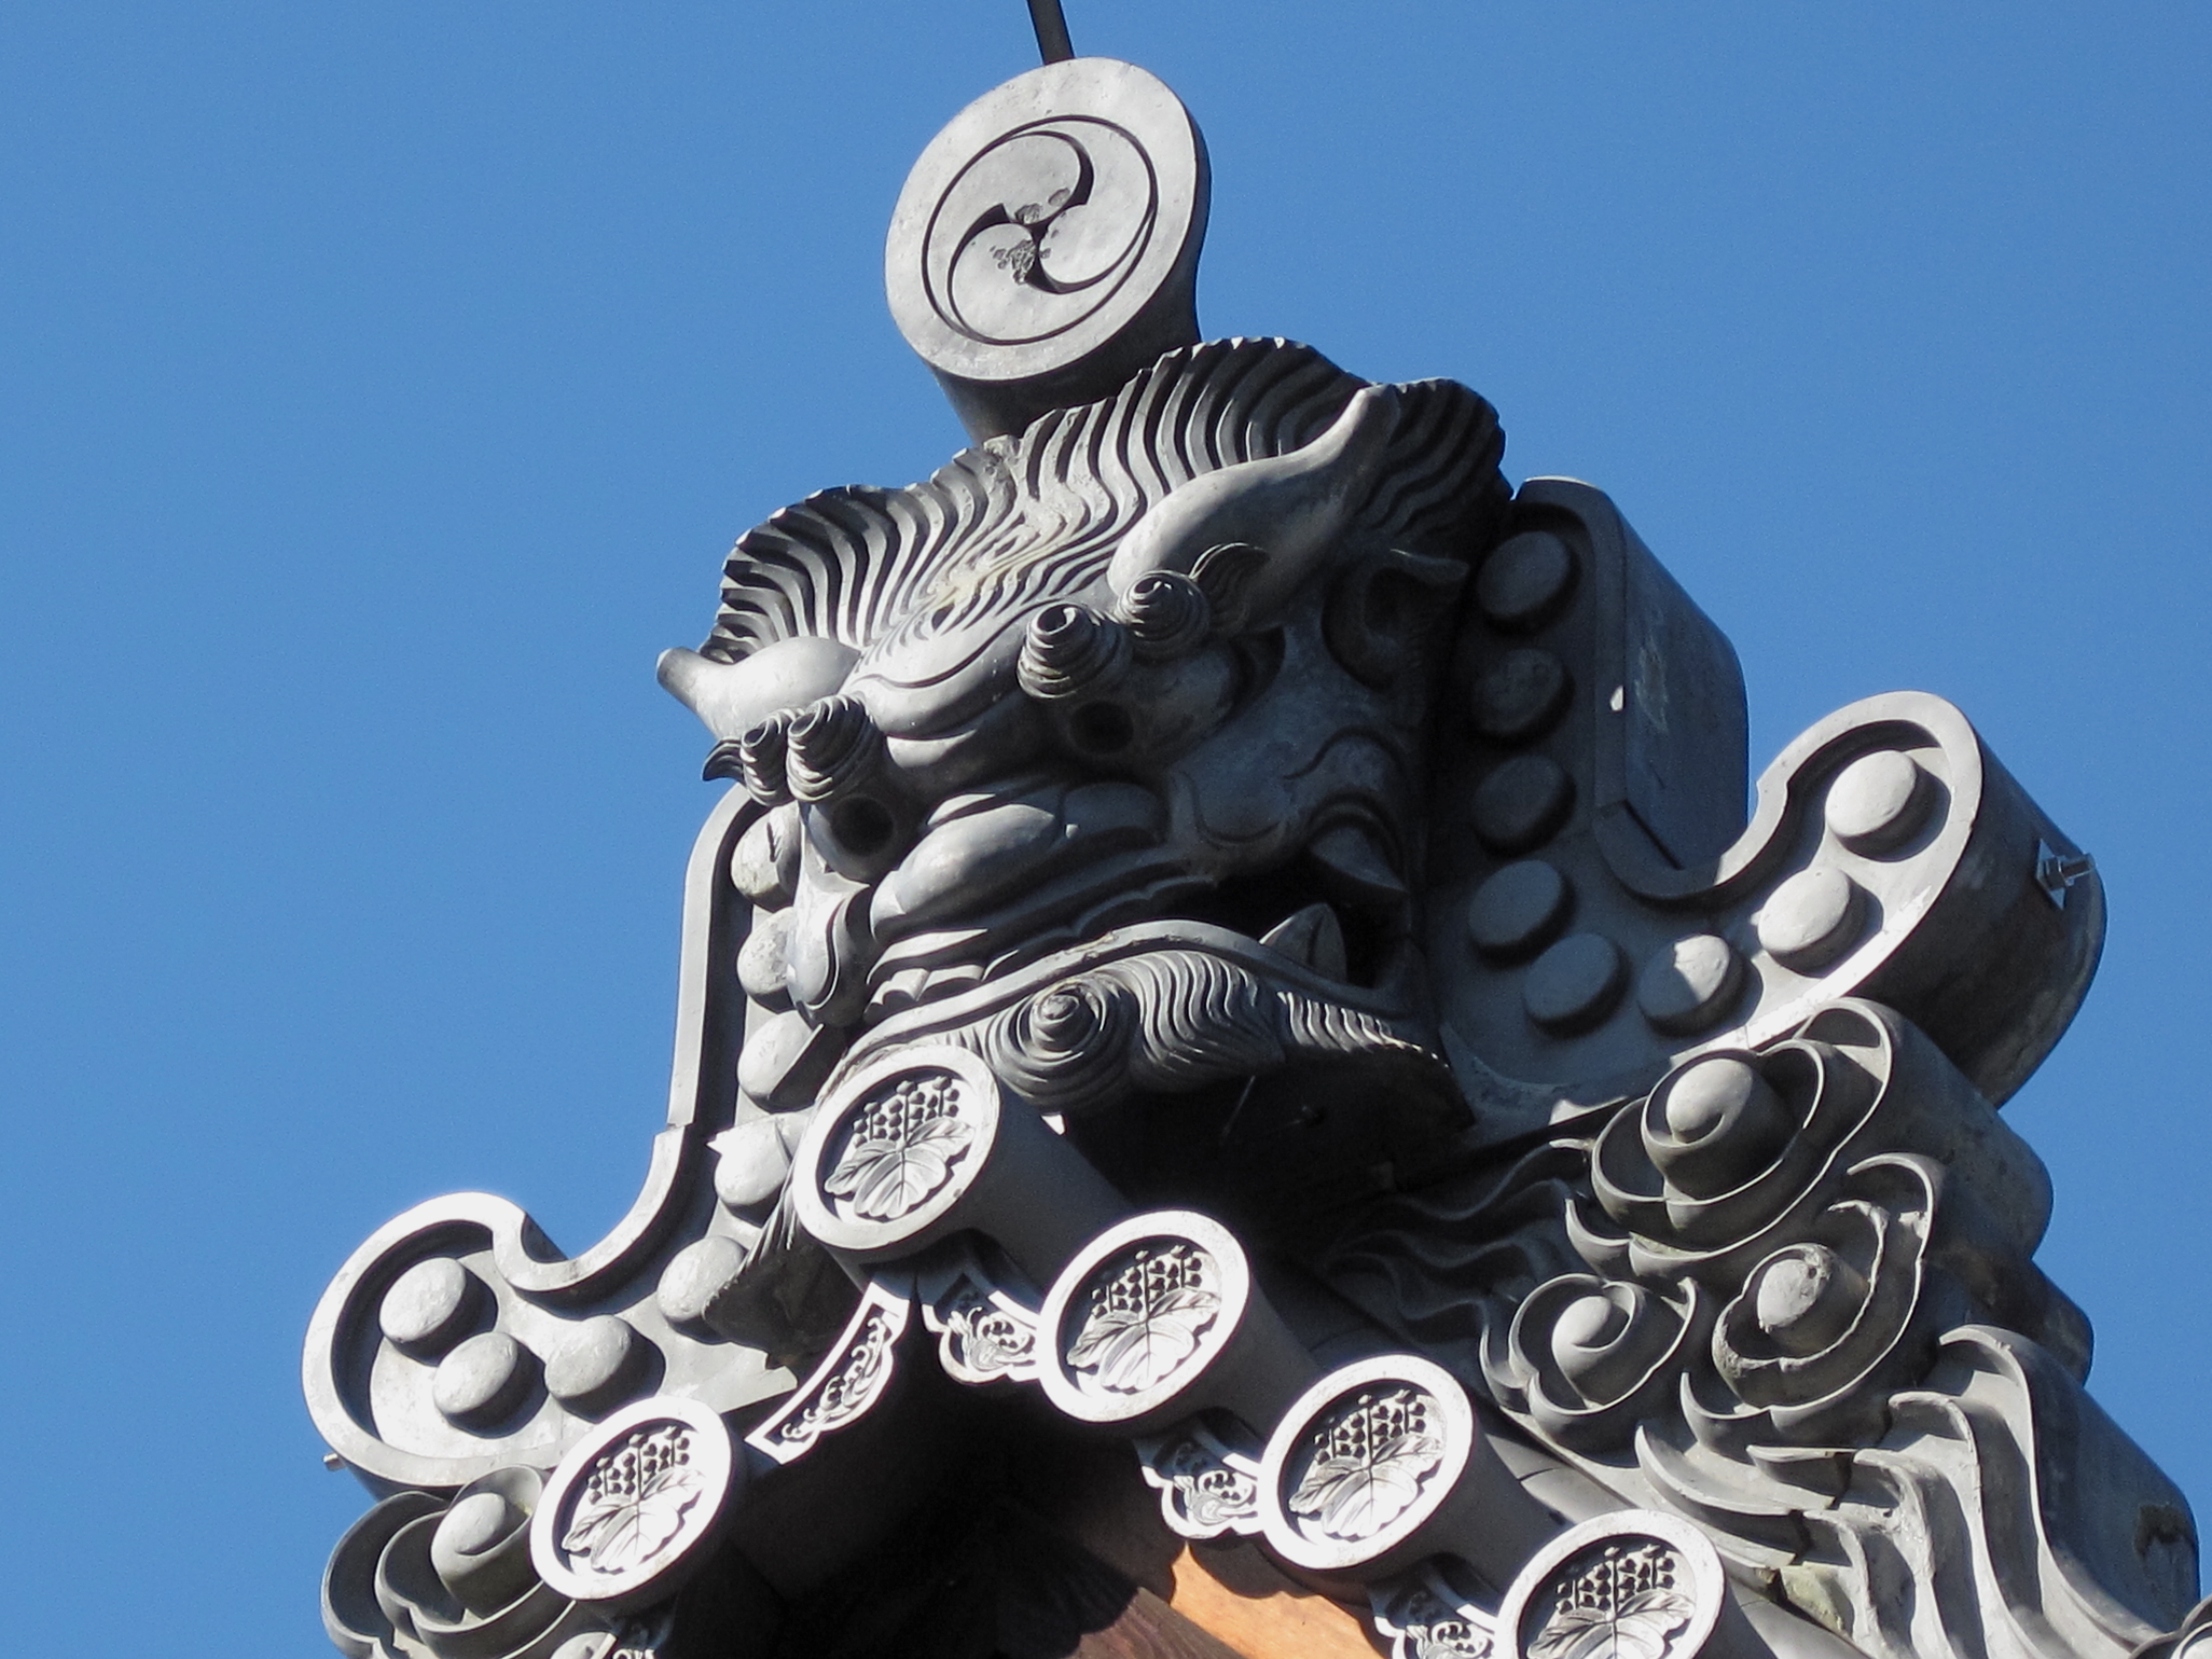
chain, japan, font, illustration